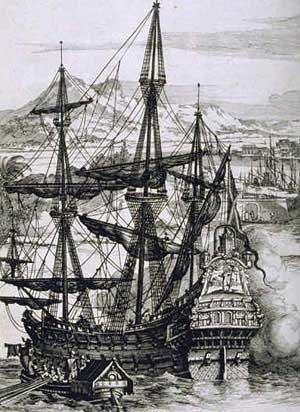
Ce glossaire maritime liste les principaux termes techniques utilisés par le monde maritime et les marins.
Le château est la superstructure d'un navire dépassant de la coque.
La Flotte des Indes était une flotte organisée en convoi par l'empire espagnol, entre 1566 et 1790. Cette flotte servait au transport de l'empire espagnol des Indes vers l'Espagne de biens d'une grande variété. Ceux-ci étaient aussi bien des produits agricoles que du bois de construction, des minerais, des produits manufacturés ou des objets de luxe. Mais surtout, la flotte des Indes était réputée pour transporter des richesses fabuleuses : métaux précieux, pierres précieuses, perles, épices, sucre, tabac, soie et autres biens exotiques. À son retour, la flotte des Indes transportait des produits manufacturés espagnols et des émigrants vers l'Amérique.
Le navire de ligne, ou bâtiment de ligne ou encore vaisseau de ligne, quand il s'agissait d'un voilier, est le navire de guerre qui fut le fondement de la guerre navale entre les marines européennes, du début du XVIIᵉ siècle au milieu du XXᵉ siècle. Dans le jargon de la marine nationale française de la première moitié du XXᵉ siècle, les bâtiments de ligne étaient surnommés « gros cul » par les marins, en raison de leur tonnage élevé.
Un voilier est un bateau à voiles, propulsé par la force du vent. Historiquement, le voilier a été le premier moyen de transport à moyenne et longue distance. Les voiliers transportaient les marchandises, les passagers, le courrier. Ils étaient utilisés pour la pêche en mer, les activités militaires et les batailles navales.
Le galion de Manille, également appelé galion de Manille-Acapulco, galion de Chine ou galion d'Acapulco, était le nom donné aux navires espagnols qui traversaient une ou deux fois par an l'océan Pacifique entre Cavite, aux Philippines espagnoles, et Acapulco, principal port de la côte Pacifique de la Nouvelle-Espagne. Les marchandises asiatiques, débarquées à Acapulco, étaient ensuite transportées par voie de terre jusqu'à Veracruz, puis chargées par les galions de la flotte des Indes, qui les emmenaient en Espagne. Une bonne partie des marchandises du galion, des produits chinois, étaient vendues en Amérique. Le galion chargé d'argent suivait le trajet inverse, partant d'Acapulco et se dirigeant vers les îles Philippines, après avoir fait escale à Guam.
Un galion est un grand navire à voiles armé, naviguant en escorte, destiné aux échanges avec les colonies européennes entre le XVIᵉ et le XVIIIᵉ siècle.